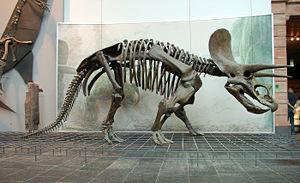
Triceratops est un genre éteint célèbre de dinosaures herbivores de la famille des cératopsidés qui a vécu à la fin du Maastrichtien, au Crétacé supérieur, il y a 68 à 66 millions d'années, dans ce qui est maintenant l'Amérique du Nord.